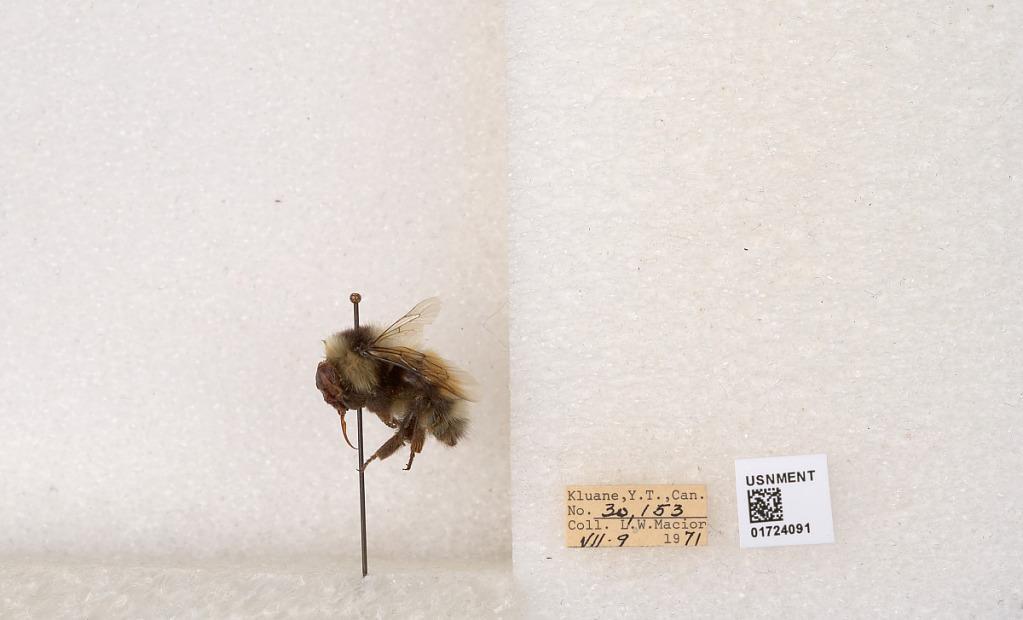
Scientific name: Bombus (Pyrobombus) sylvicola Kirby
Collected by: L. Macior
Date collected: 1971-7-9
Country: Canada
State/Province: Yukon Territory
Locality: Kluane National Park and Reserve
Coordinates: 60.7493, -139.504